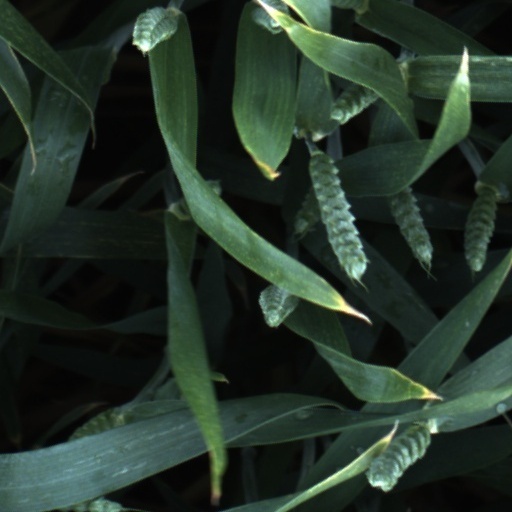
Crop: wheat